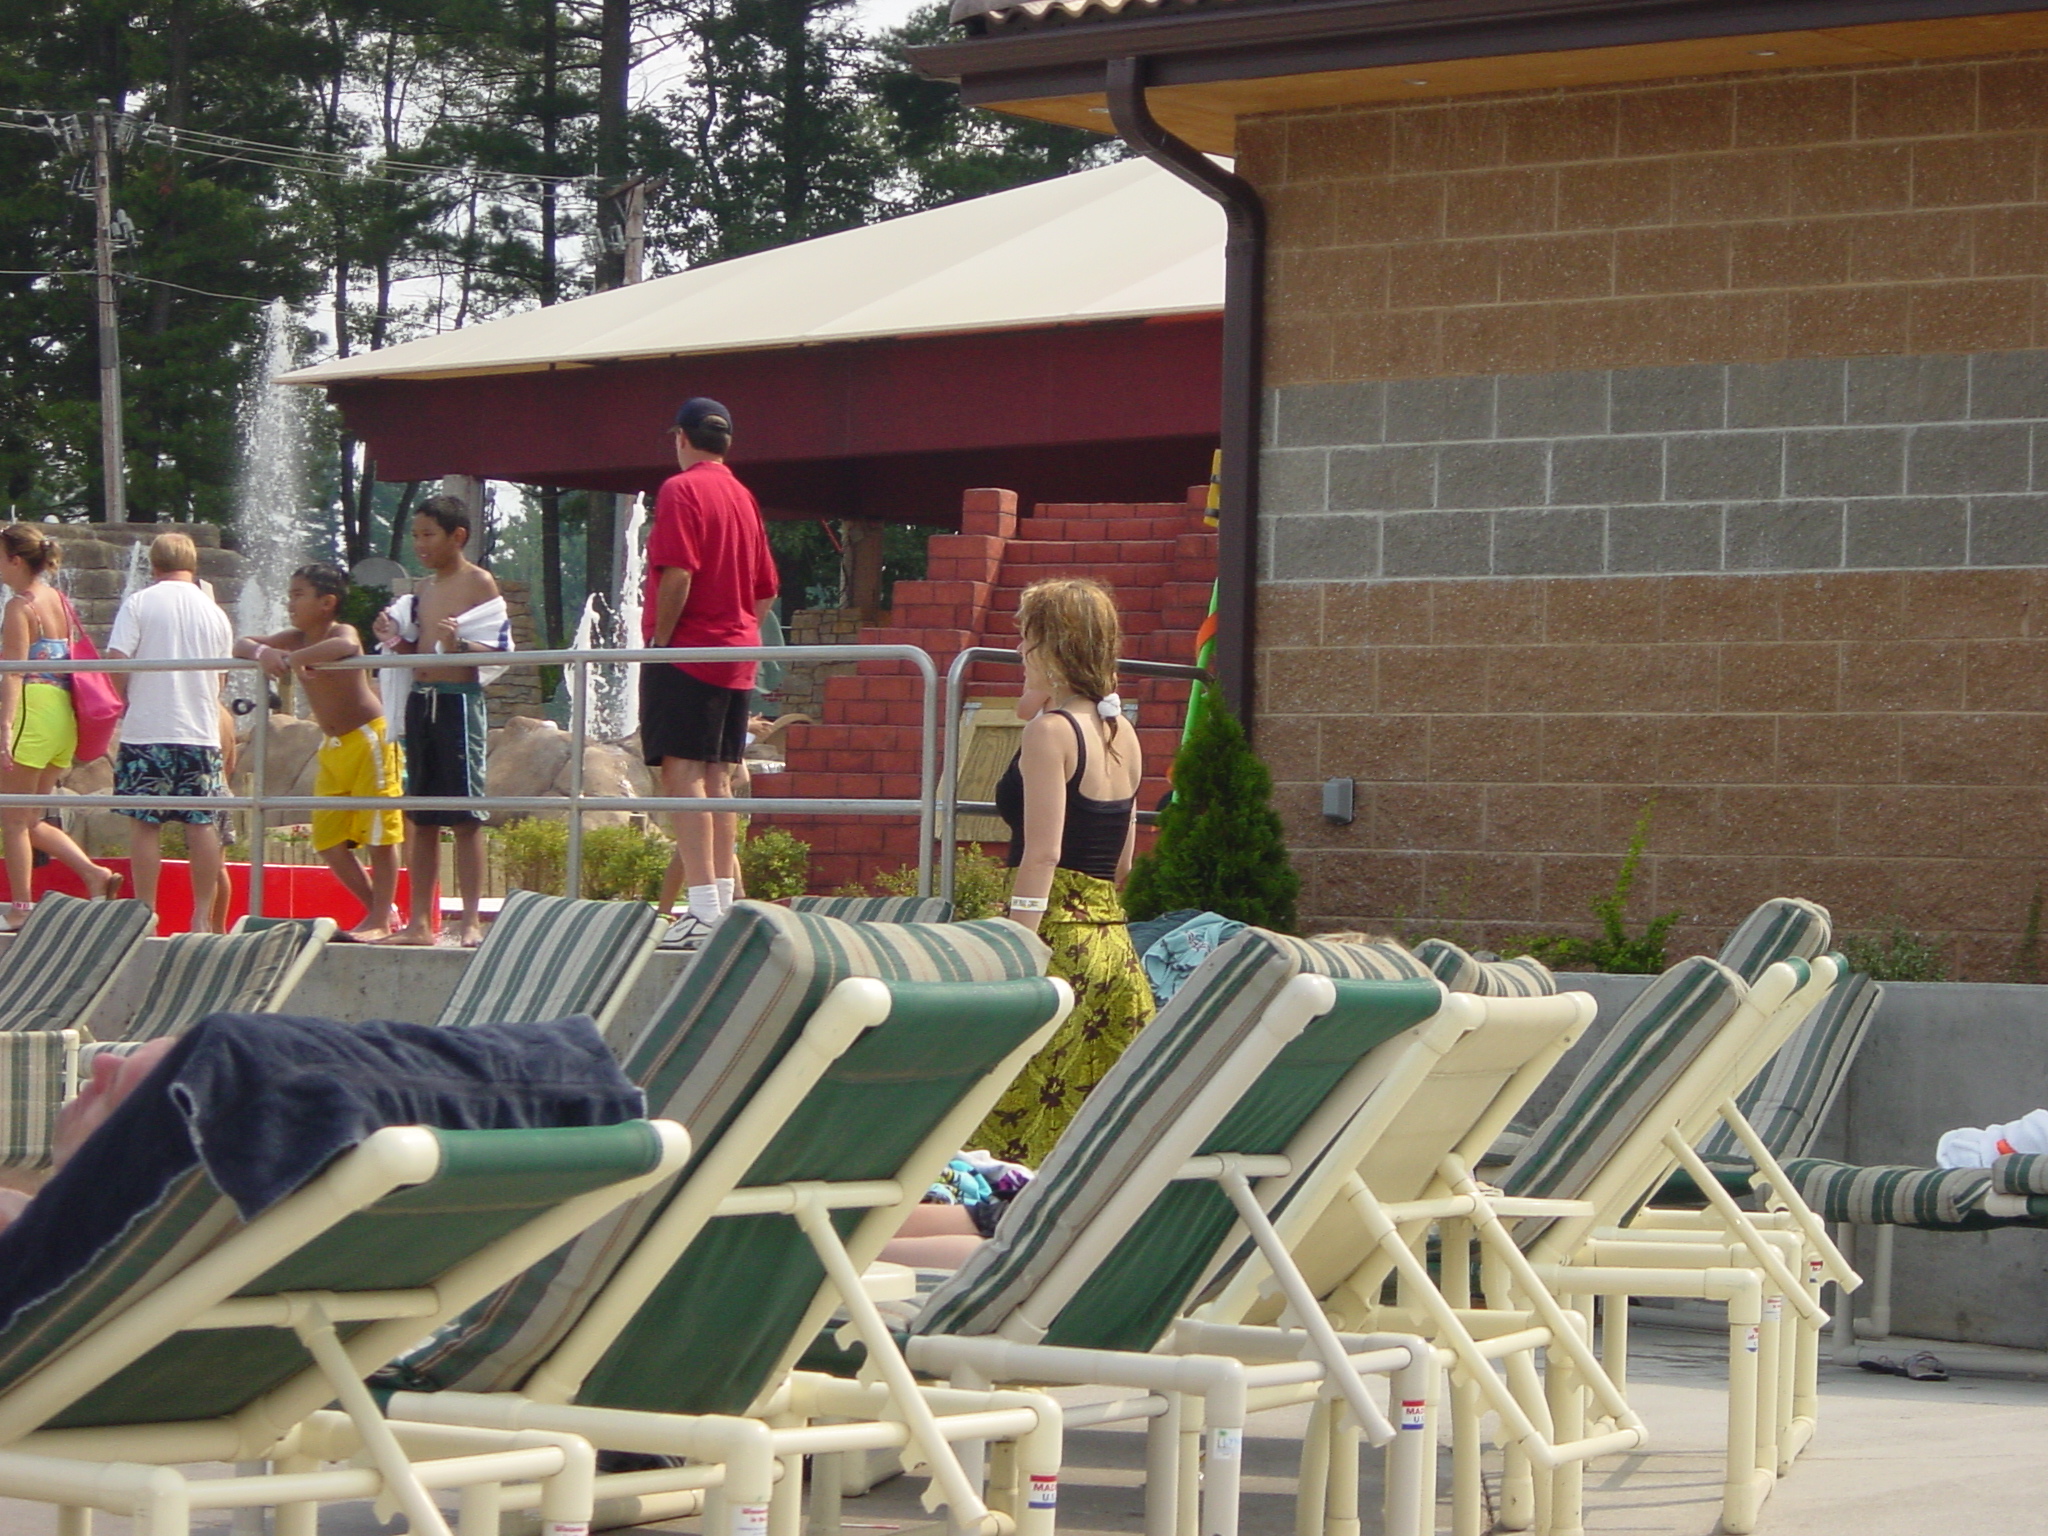
travel, recreation, outdoor structure, furniture, leisure, roof, canopy, outdoor furniture, table